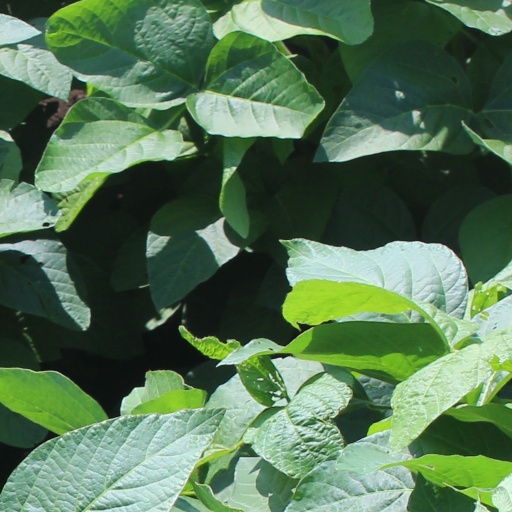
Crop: soybean